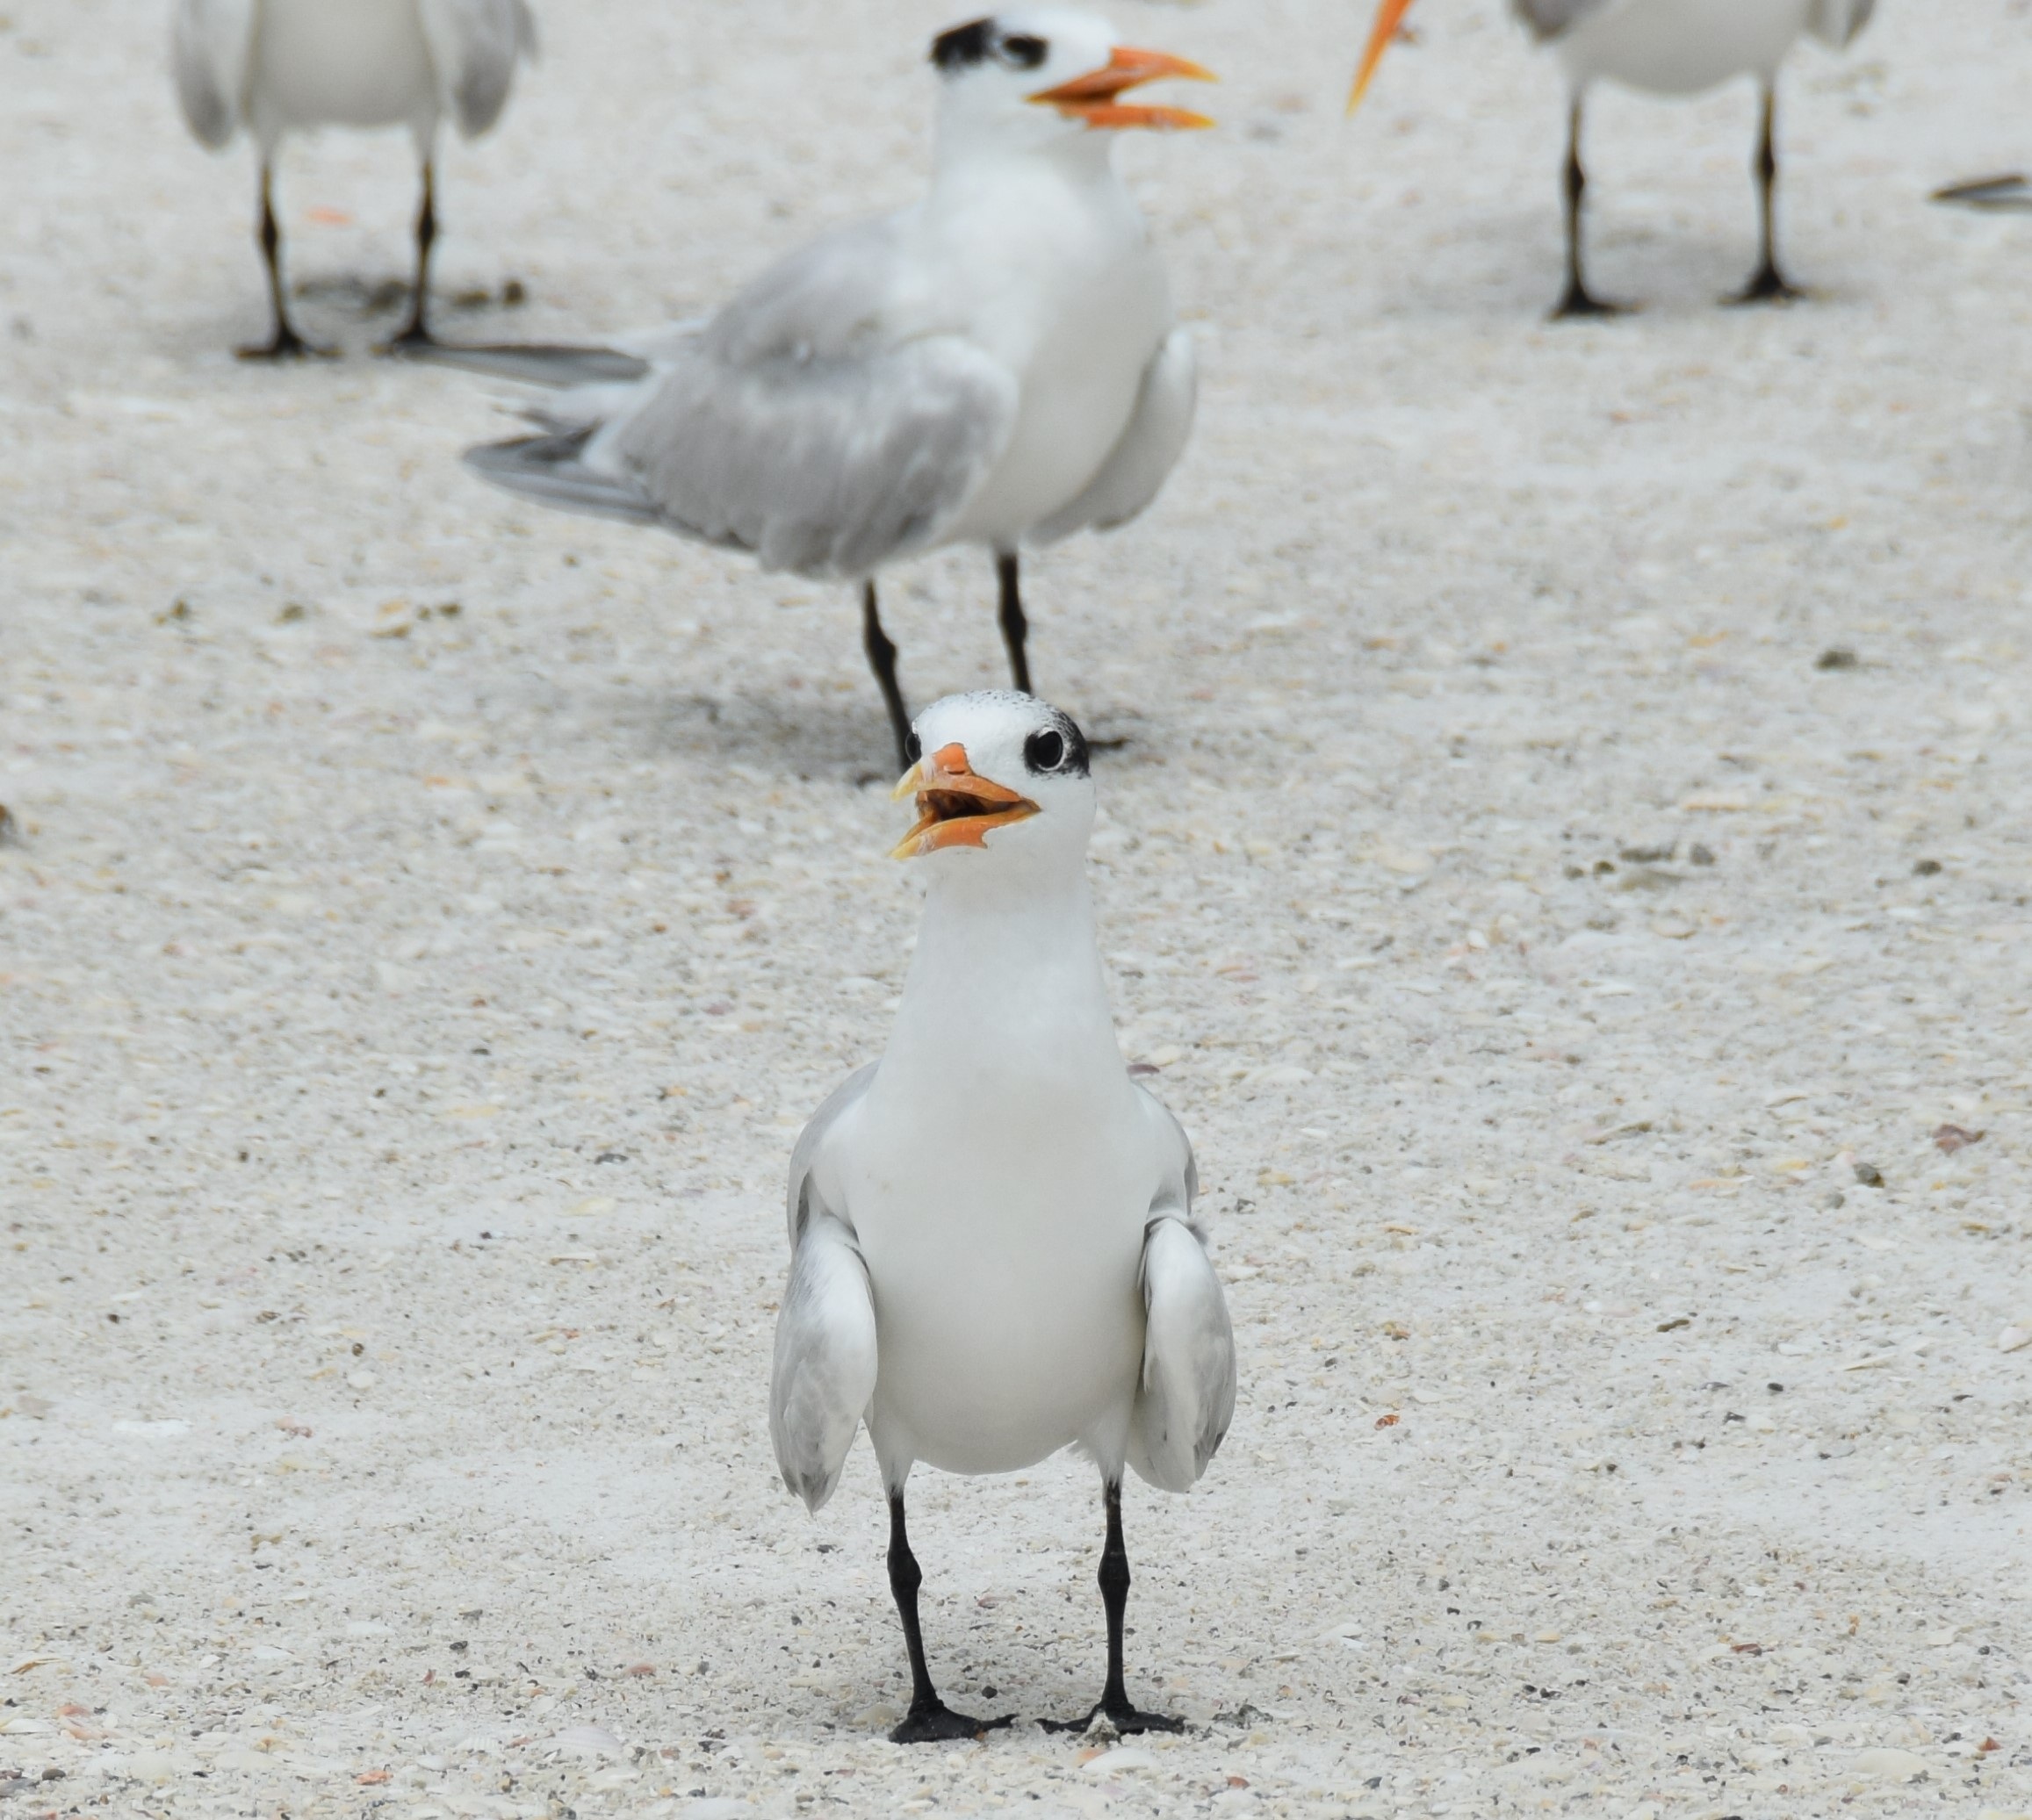
beach, sea, nature, sand, winter, bird, white, seabird, wildlife, gull, beak, holiday, fauna, birds, vertebrate, charadriiformes, european herring gull